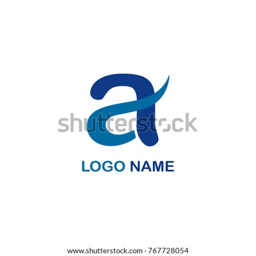
letter a logo with blue and deep blue